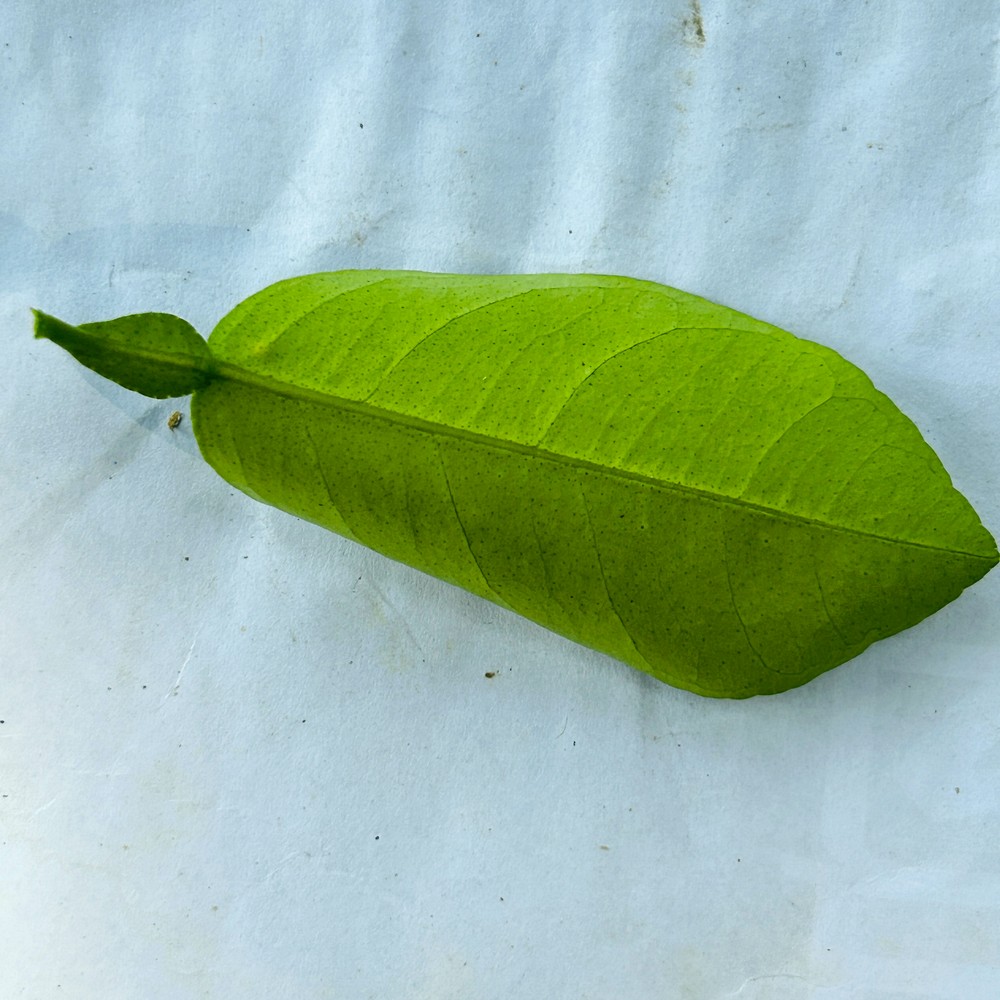
Label: Healthy Leaf